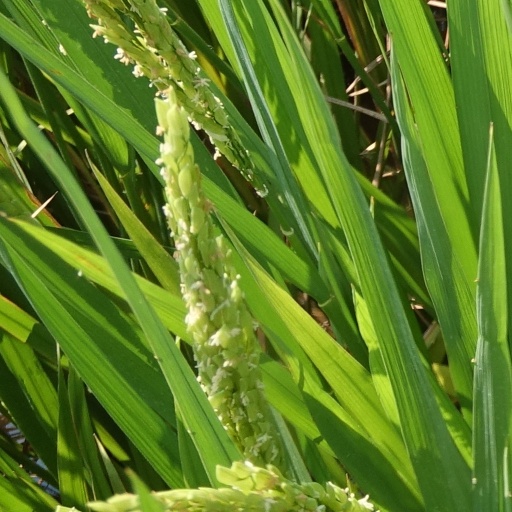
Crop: rice